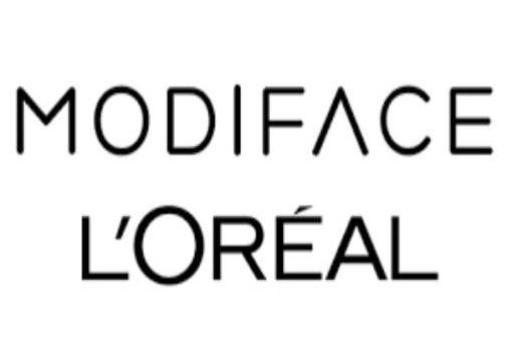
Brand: loreal
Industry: Necessities